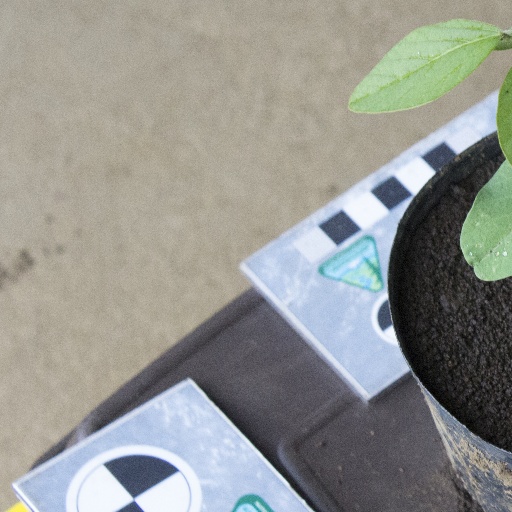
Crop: soybean